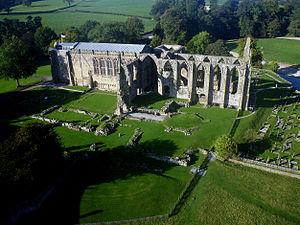
Le Prieuré de Bolton, dont le titre complet est The Priory Church of St Mary and St Cuthbert, Bolton Abbey, est une église paroissiale de l'Église d'Angleterre dans le village de Bolton Abbey, qui se trouve dans le parc national Yorkshire Dales et le comté de Yorkshire du Nord, Angleterre. Il y a eu un culte continu sur le site depuis 1154, lorsqu'un groupe de chanoines augustiniens déménagea de leur communauté originale dans le village voisin d'Embsay et commença la construction du bâtiment actuel, qui se trouve maintenant en dedans d'un site archéologique. Malgré la perte de la plupart des bâtiments du prieuré lors de la dissolution des monastères, la moitié occidentale de la nef originale a été préservée afin que la population de la paroisse locale puisse y continuer le culte. Il y a aujourd'hui un calendrier liturgique complet, en plus duquel le Prieuré accueille la Série de Concerts de Prieuré de Bolton, les Recitals d'orgue de Prieuré de Bolton, "la Crèche de Noël vivante" pendant l'Avent, et la conférence annuelle de St Cuthbert. Le prieuré de Bolton accueille plus de 160 000 visiteurs par an, venant du monde entier.